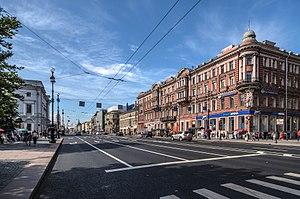
La perspective Nevski est l’avenue principale de la ville de Saint-Pétersbourg, longue de 4,5 km.